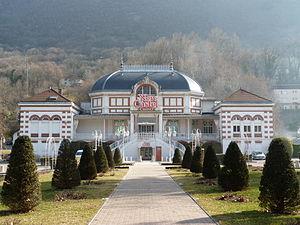
L'allée du casino de Challes-les-Eaux au petit matin